Ardoyne

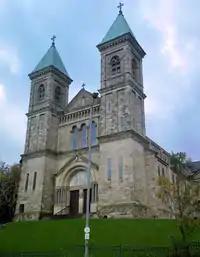
Holy Cross Church, Crumlin Road. The main Roman Catholic place of worship for Ardoyne

Ardoyne is a working class and mainly Catholic and Irish republican district in north Belfast, Northern Ireland. In 1920 the adjacent area of Marrowbone saw at multiple days of communal violence between Protestants and Catholics (see: The Troubles in Ulster (1920–1922)). Ardoyne gained notoriety due to the large number of incidents during The Troubles.